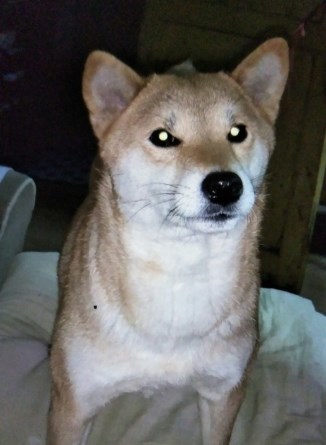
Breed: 1043-n000001-Shiba_Dog